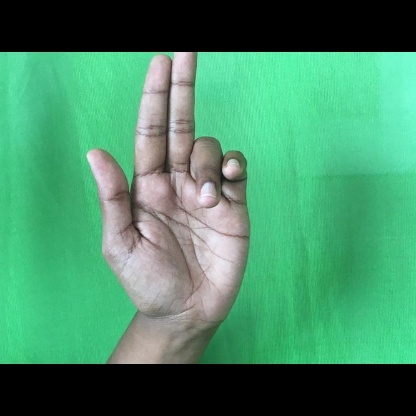
Mudra: Ardhapathaka